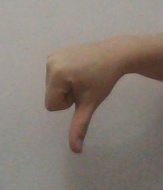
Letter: waw